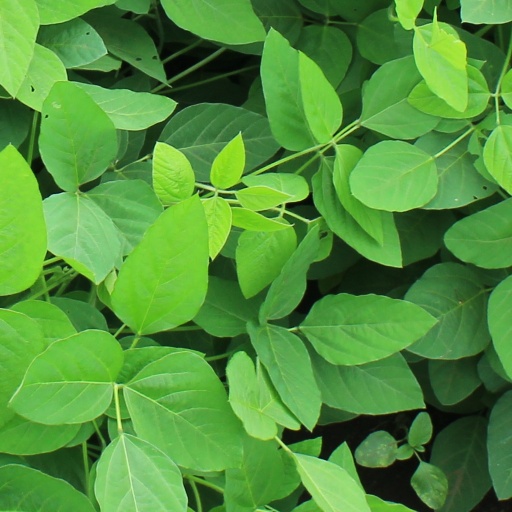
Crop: soybean